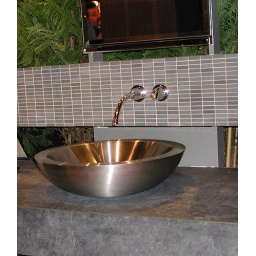
This is a stainless steel vessel sink with wall mount faucet. The backsplash is floating above the cement vanity.